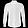
Label: Shirt